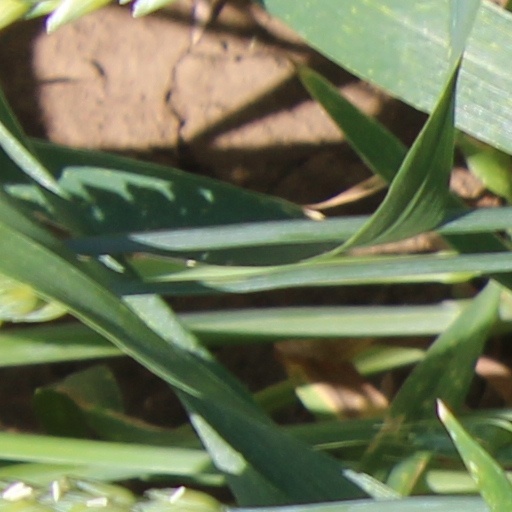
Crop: wheat